Spectral music

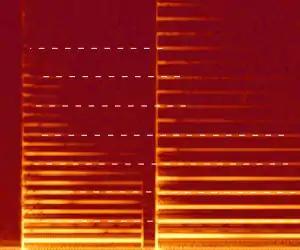
A spectrogram of a violin playing a note and then a perfect fifth above it with the shared partials highlighted by the white dashes (harmonic spectra)

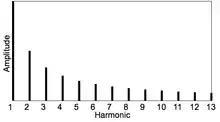
Harmonic spectrum (containing only harmonic overtones)

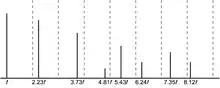
Inharmonic spectrum of a bell (dashed gray lines indicate harmonic overtones)

Spectral music uses the acoustic properties of sound – or sound spectra – as a basis for composition.